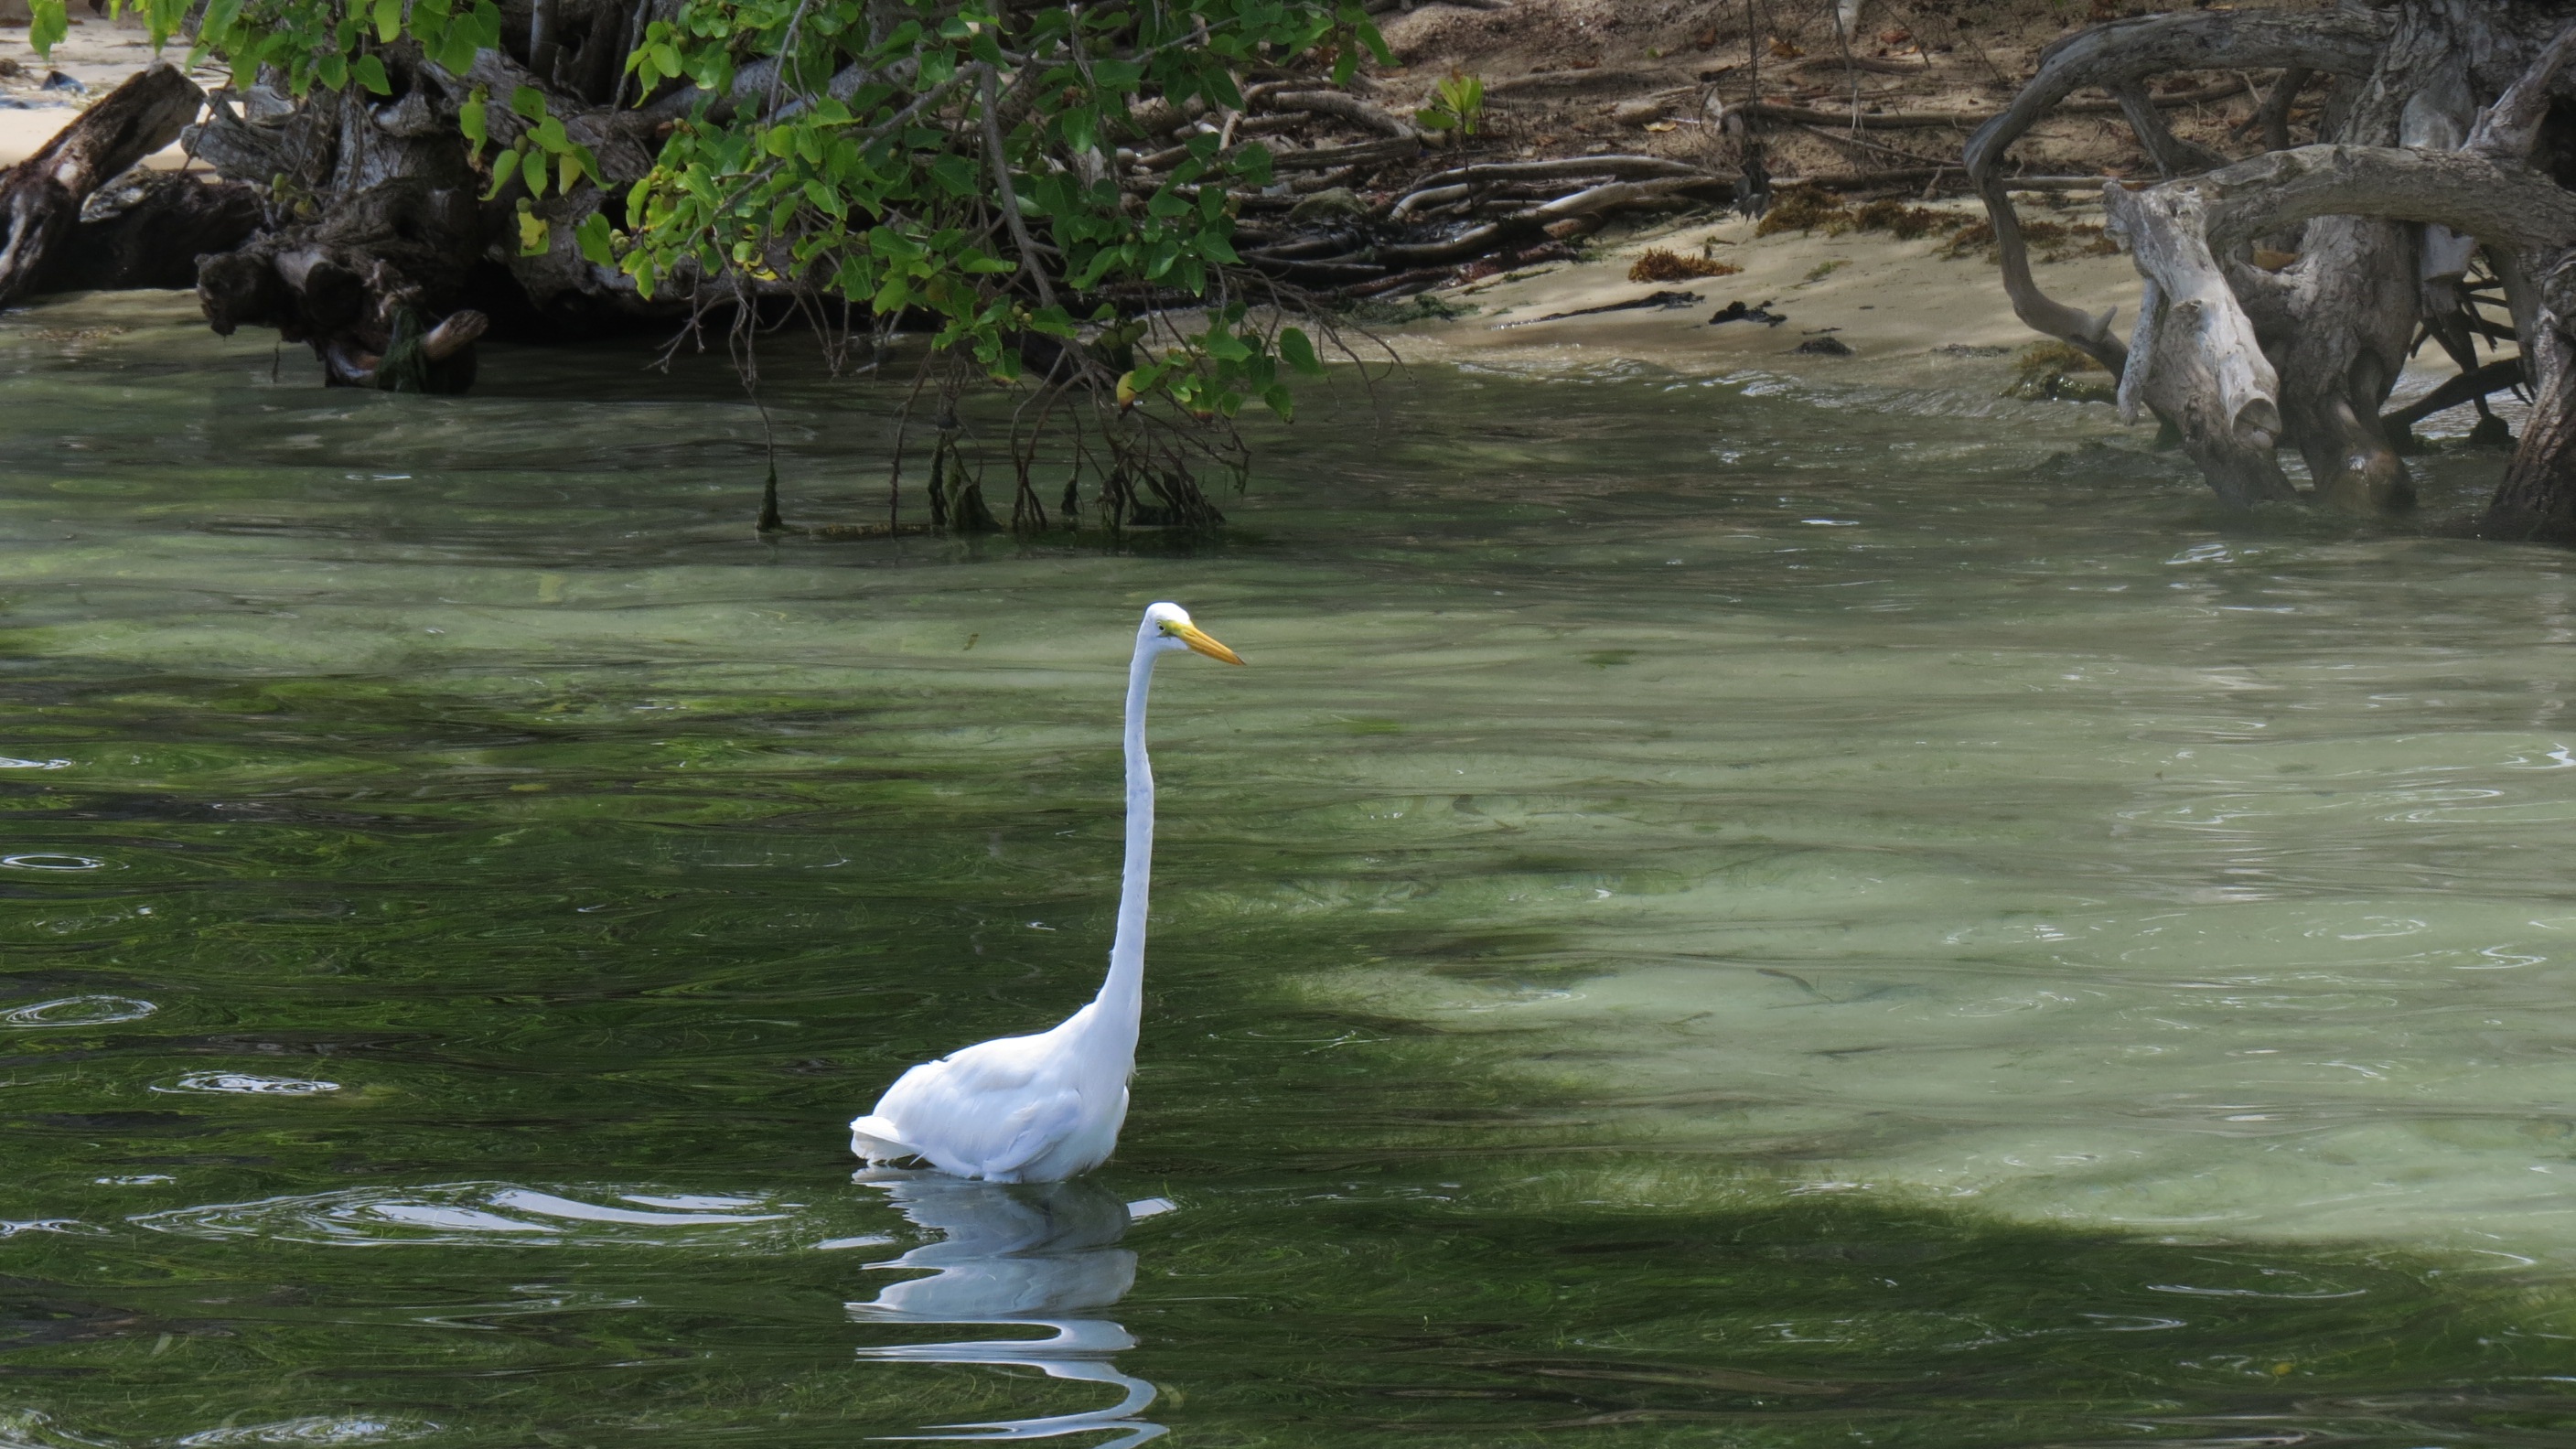
beach, water, nature, sand, bird, wildlife, tranquility, fauna, birds, swan, vertebrate, mar, waterfowl, water bird, orla, beira mar, salt water, ducks geese and swans